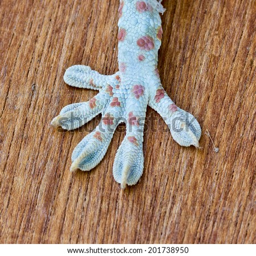
macro of the foot and tail of a gecko